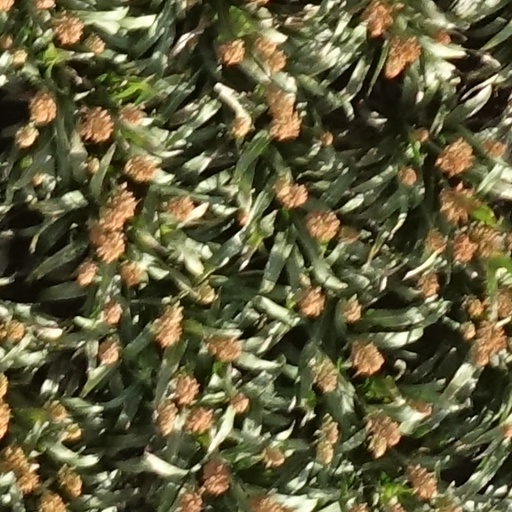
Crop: sorghum